Pudsey the Dog: The Movie

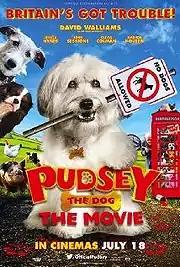
United Kingdom theatrical release poster

Pudsey The Dog: The Movie, also known as Pudsey: The Movie, is a 2014 British live action family comedy film directed by Nick Moore, produced by Simon Cowell, written by Paul Rose with music by Simon Woodgate and starring Pudsey the Dog, one half of the dancing duo Ashleigh and Pudsey, voiced by David Walliams.